DXQR

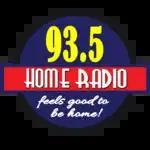
Home Radio CDO logo from July 2017 to January 2023.

The station was formerly under the Q93 and Home Radio network from its inception on December 22, 1997 to January 16, 2023. On January 30, 2023, it, along with its provincial stations, was relaunched under the DWIZ network.